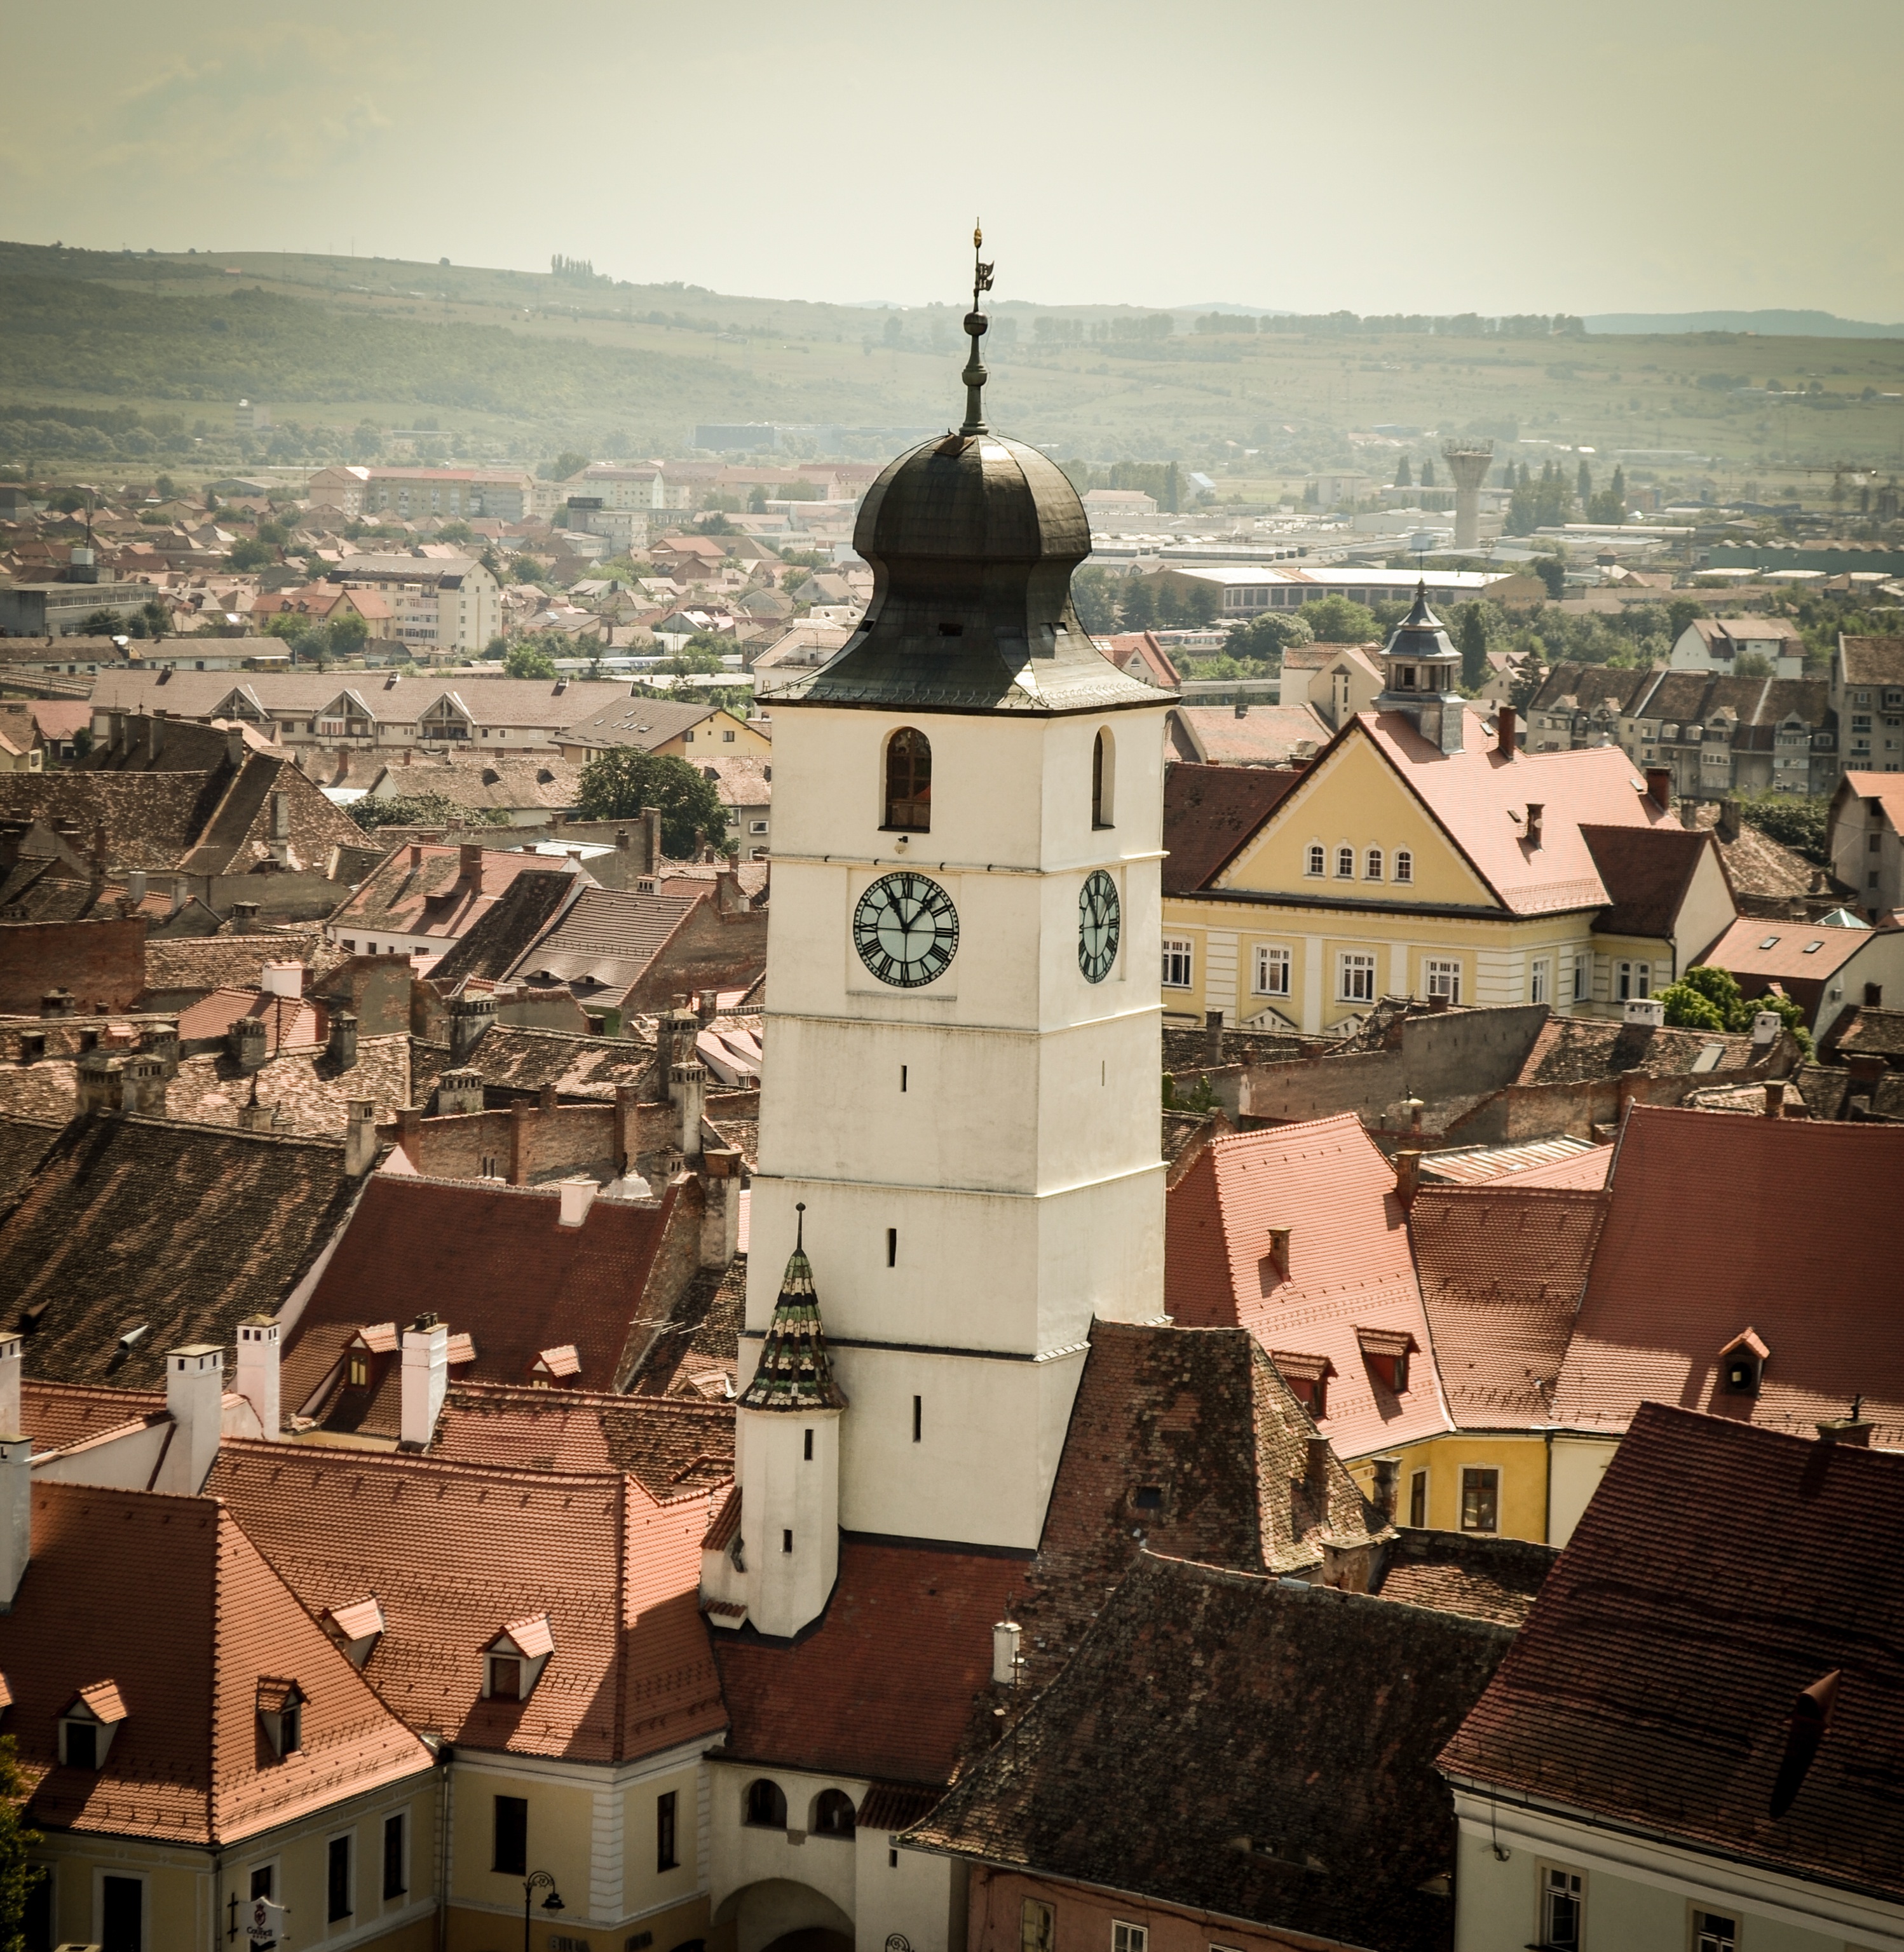
architecture, town, building, city, cityscape, travel, tower, landmark, cathedral, tourism, council, sibiu, urban area, ancient history, human settlement